Katharine Kniskern Mather

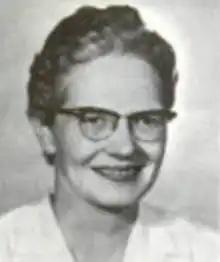
Katharine Selden Kniskern, from a 1963 publication of the United States federal government

Katharine Selden Kniskern Mather (October 21, 1916 – February 4, 1991) was an American geologist with the United States Army Corps of Engineers, conducting research on cement and concrete.